Veronica jovellanoides

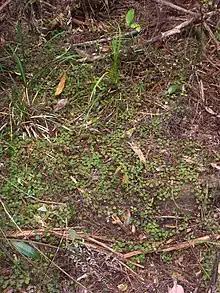
The growth habit

"V. jovellanoides" is endemic to New Zealand and occurs only in the upper North Island in the Ernest Morgan Reserve northwest of Auckland. The reserve was formed in 1985 when the land was bought from the landowners by a combination of the NZ Native Forests Restoration Trust, the Auckland Regional Authority and the Queen Elizabeth II National Trust (who were chosen to administer it).